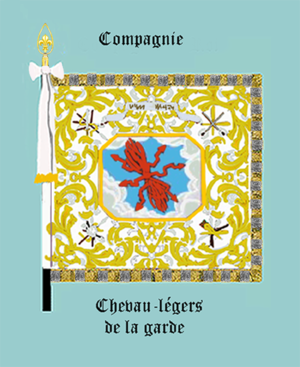
Étendard de la compangnie des Chevau-légers de la garde
Les chevau-légers de la garde du roi étaient un corps de la maison militaire du roi de France pendant l'Ancien Régime.